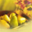
Label: pear